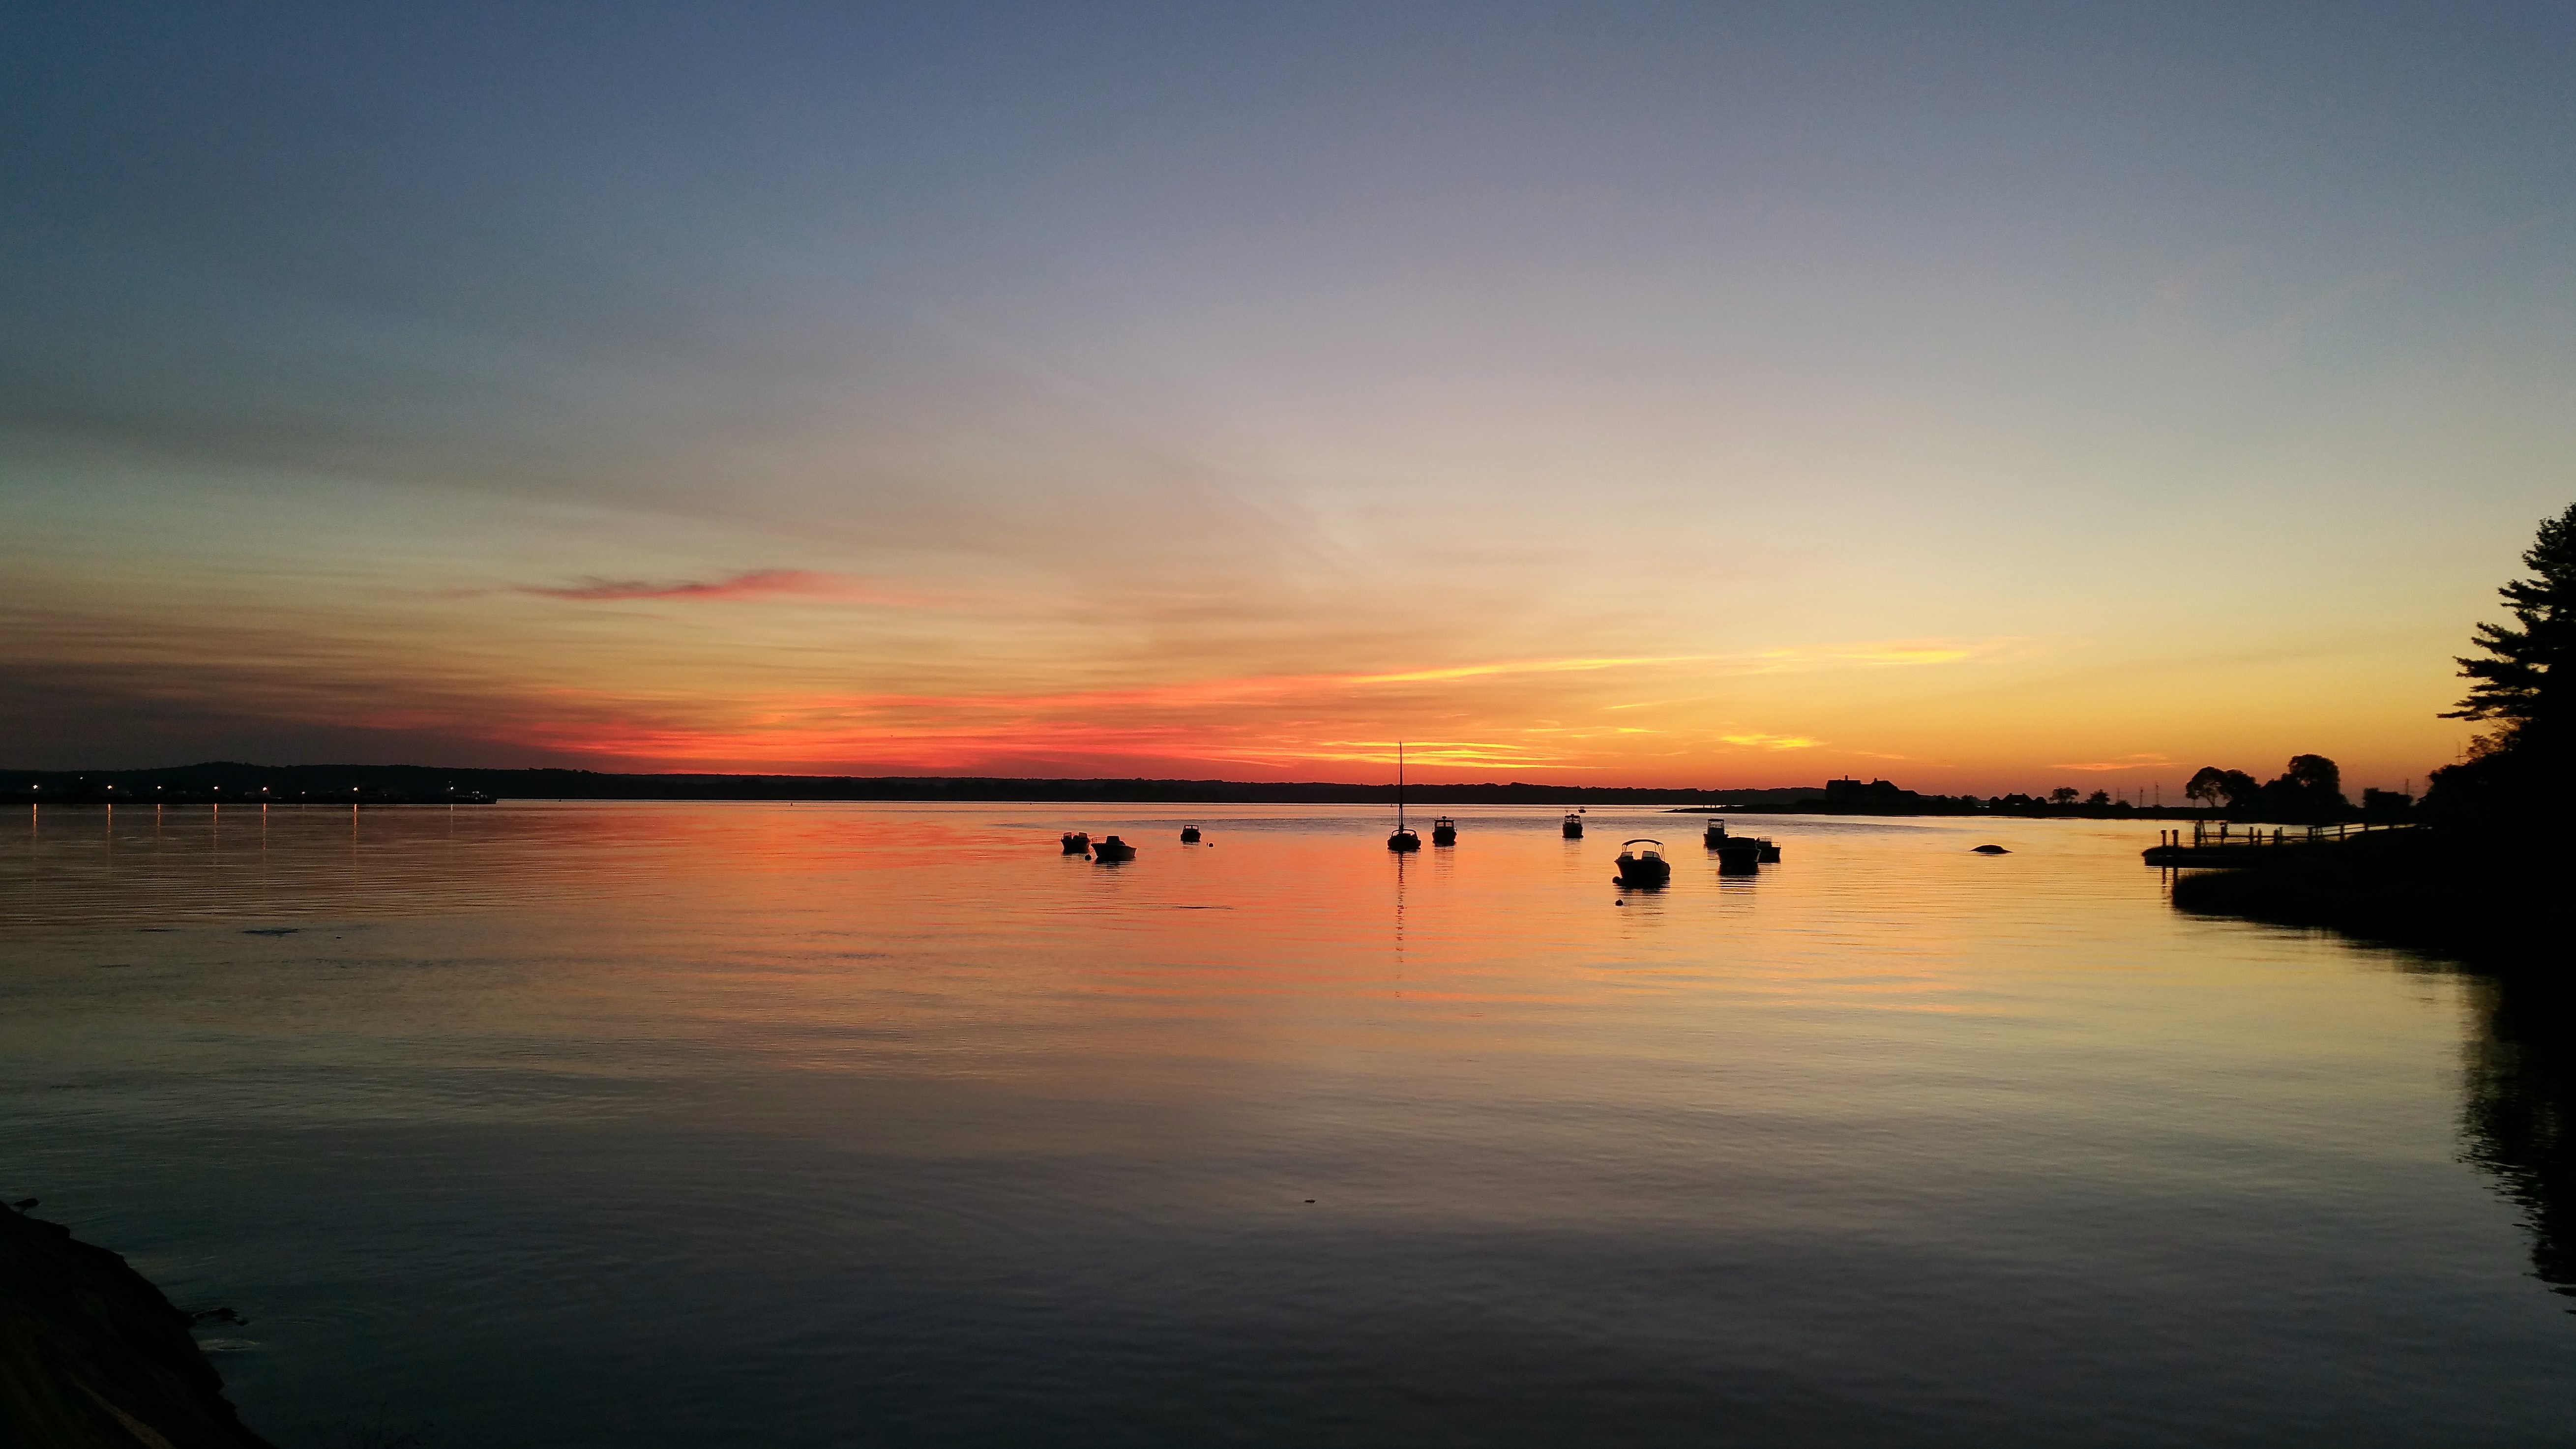
sea, horizon, cloud, sky, sun, sunrise, sunset, morning, lake, dawn, river, dusk, evening, reflection, afterglow